Carlos Tuimavave

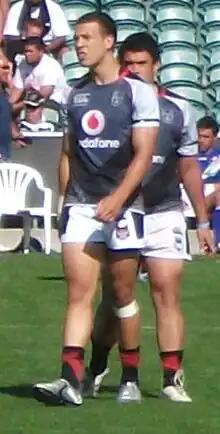
Tuimavave playing for the Junior Warriors in 2011

From 2010 to 2012, he played for the Warriors' NYC team, playing in both the Warriors' 2010 and 2011 Grand Final victories. Forming a halves partnership with Shaun Johnson, Tuimavave was named the Man of the Match in the 2010 Grand Final and also won the Warriors' Young NYC Player of the Year award. In October 2010, he played for the Junior Kiwis against the Junior Kangaroos. On 30 August 2011, he was named at five-eighth in the 2011 NYC Team of the Year. On 16 October 2011, he captained the Junior Kiwis. In 2012, he became the club's sixth player to appear in 50 NYC matches.